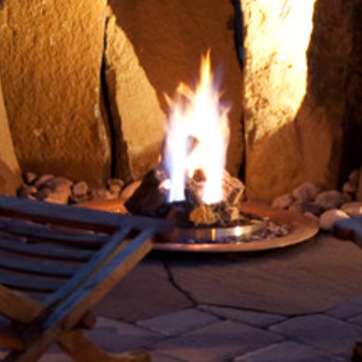
Material: other